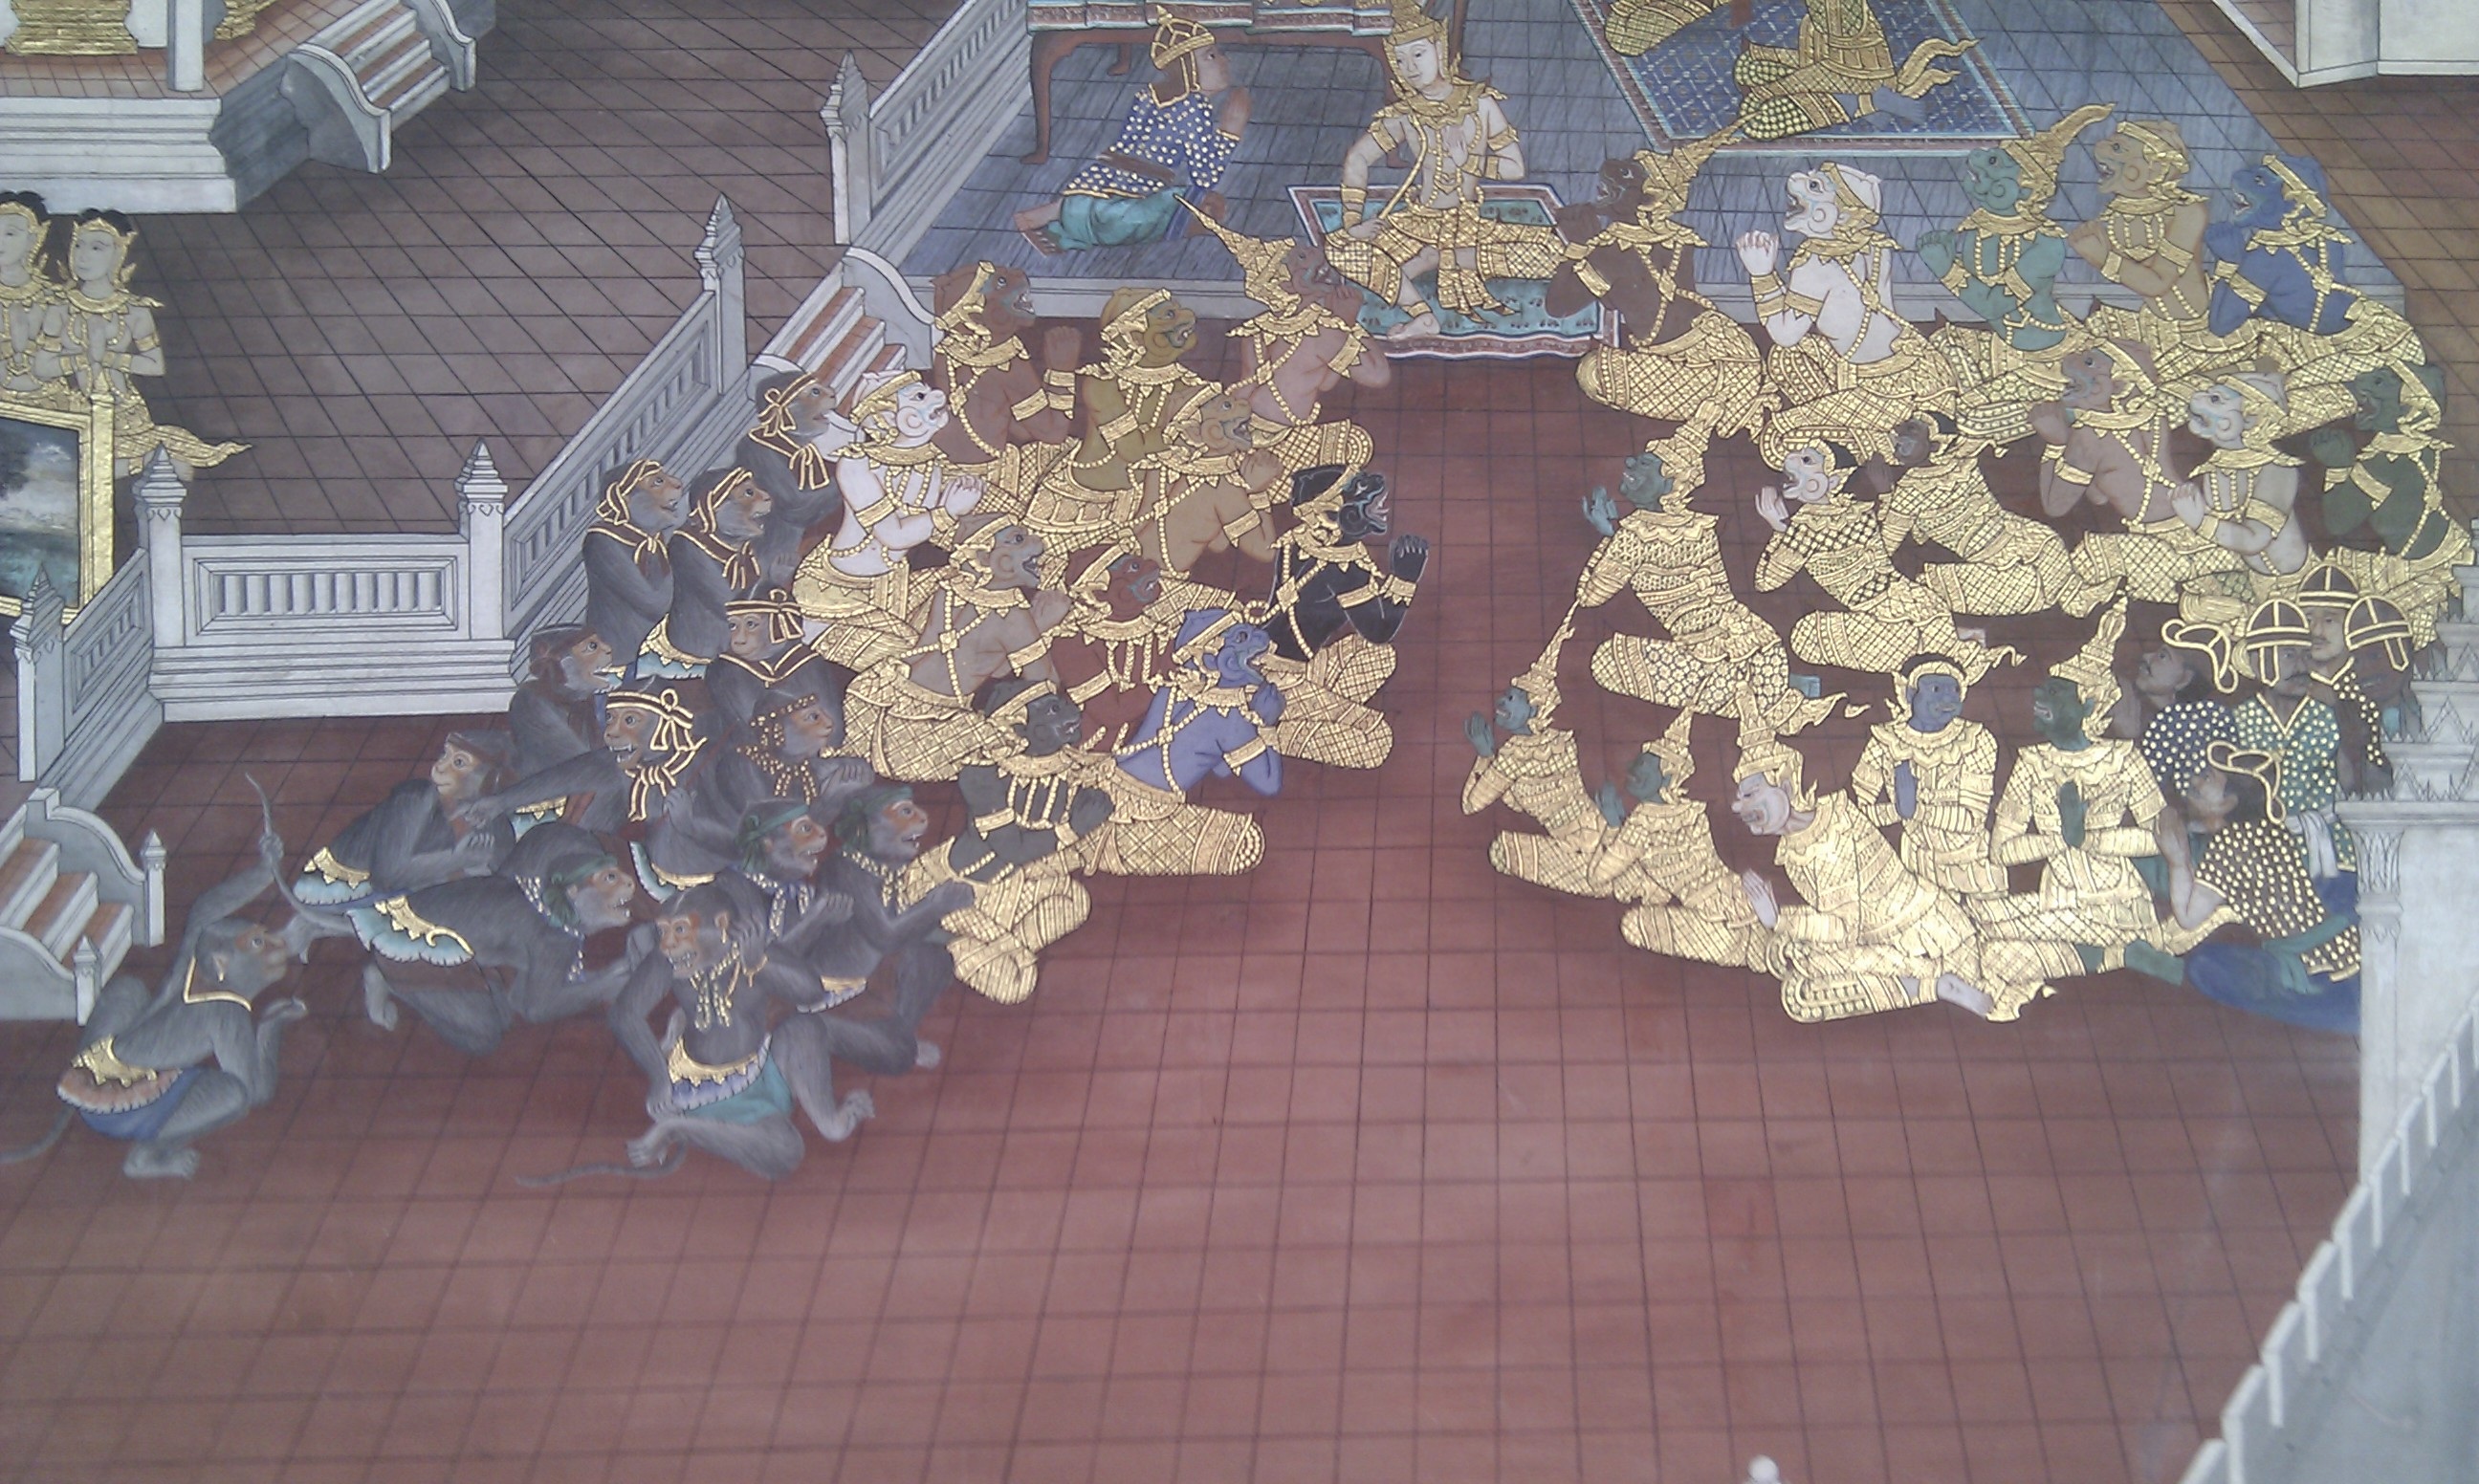
textile, art, temple, buddha, bangkok